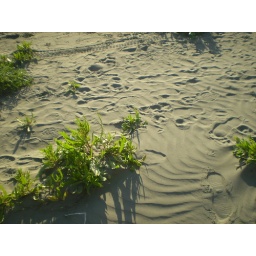
Footprints in the sand at a beach at the Washington coast.